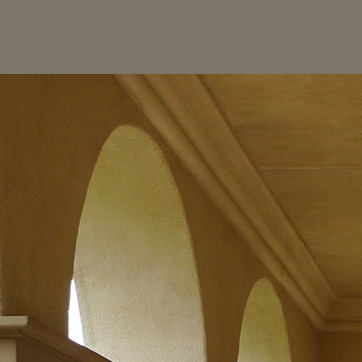
Material: stone